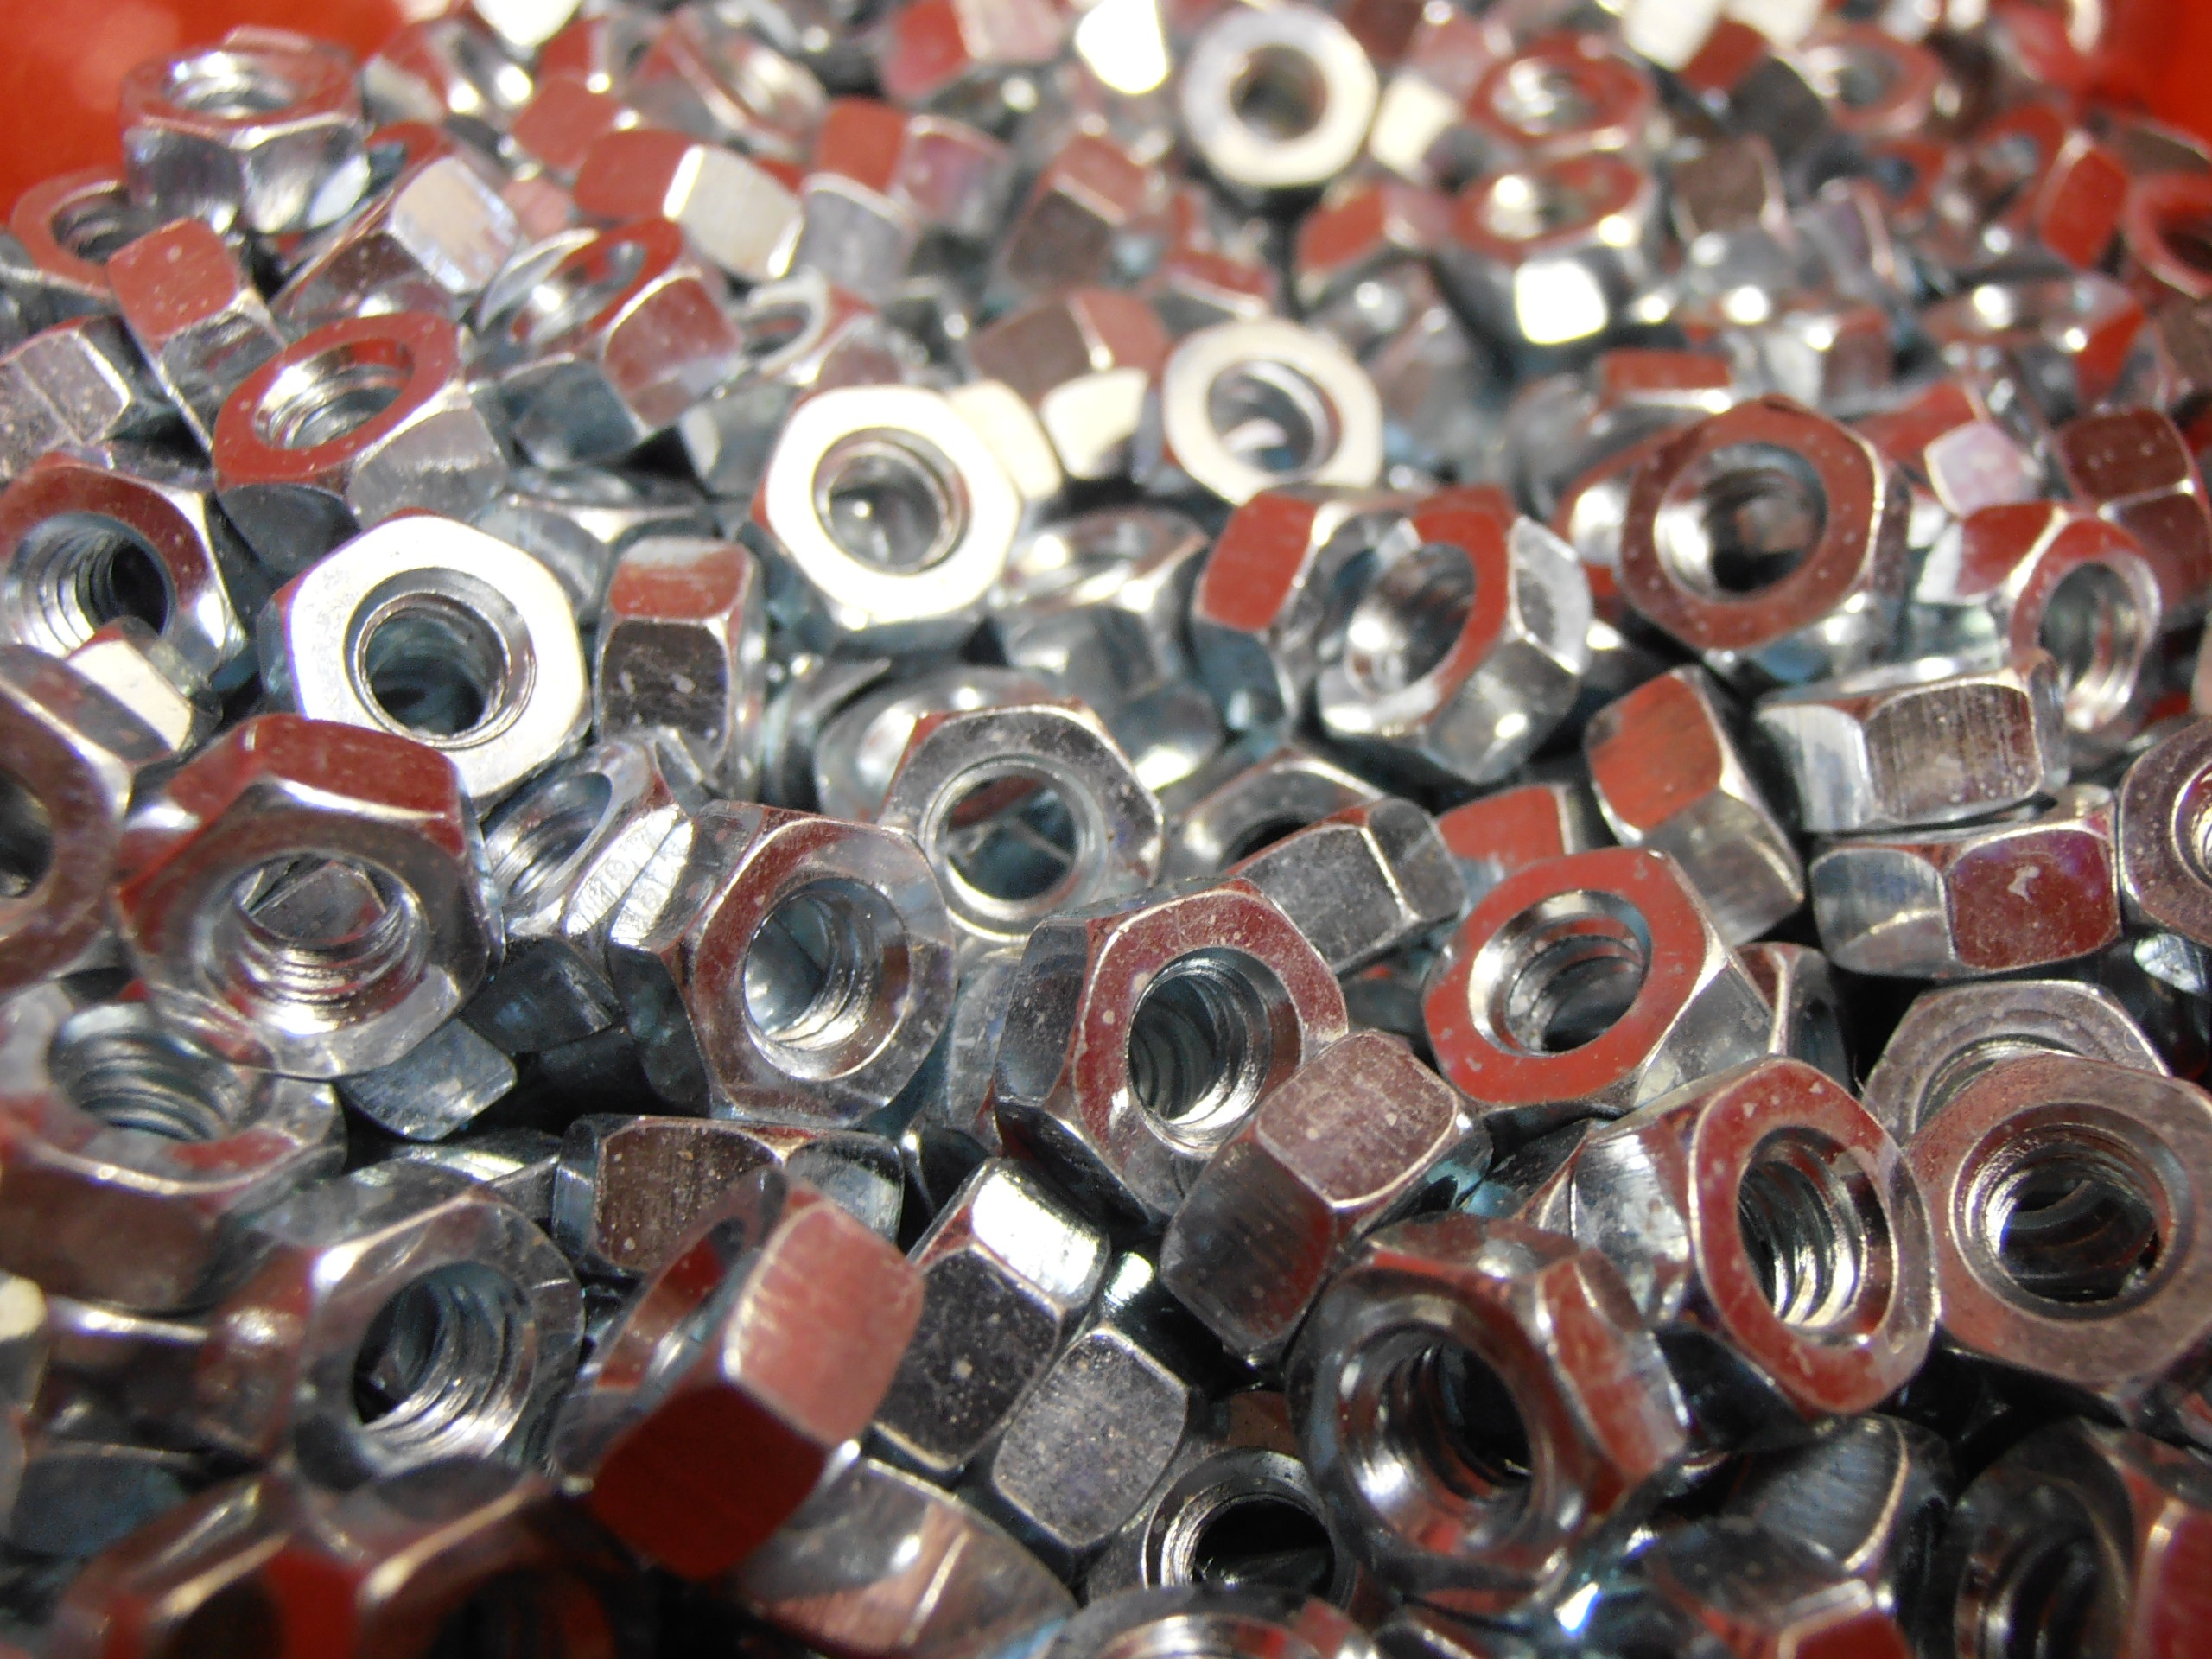
metal, industrial, bead, material, art, scrap, metallic, fasten, jewelry making